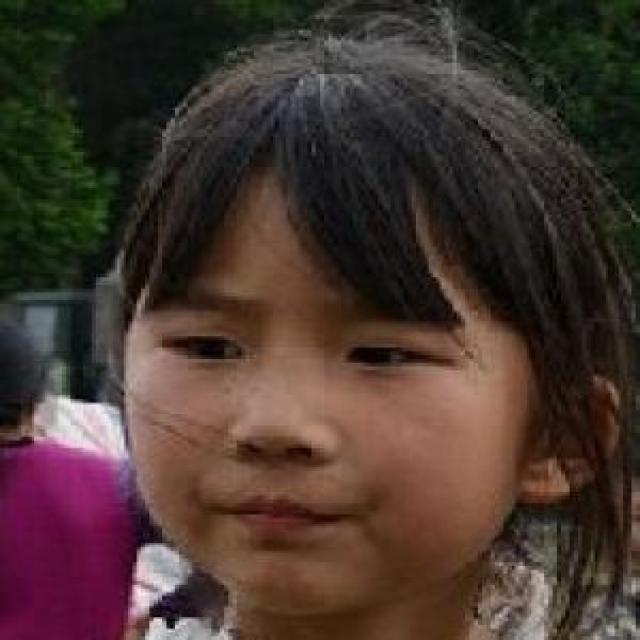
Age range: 0-12